Fort William H. Seward

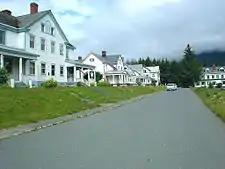
Street-level view of the fort.

The fort was formally authorized by an executive order of President William McKinley in December 1898. United States Army troops had been stationed unofficially in the area during that year. Between 1902 and 1904, a formal infantry outpost consisting of 85 wood-frame buildings was constructed under the supervision of Colonel W. P. Richardson, and was formally named in 1904. It was first occupied by three companies of the Third Infantry, previously stationed at Camp Skagway. By 1909 the fort had grown to cover more than . It was formally renamed Chilkoot Barracks in 1922, honoring the local Chilkoot people and the Chilkoot Trail used during the gold rush.